Thomas Harley (of Kinsham)

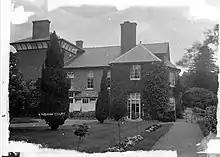
Kinsham Court

Harley was the eldest surviving son of Thomas Harley, of Kinsham Court, Herefordshire and his wife Abigail Saltonstall, daughter of Sir Richard Saltonstall of Huntwick and Woodsome, Yorkshire and granddaughter of Sir Richard Saltonstall. He succeeded his father in 1685. He was admitted at Middle Temple in 1682 and called to the bar in 1690.